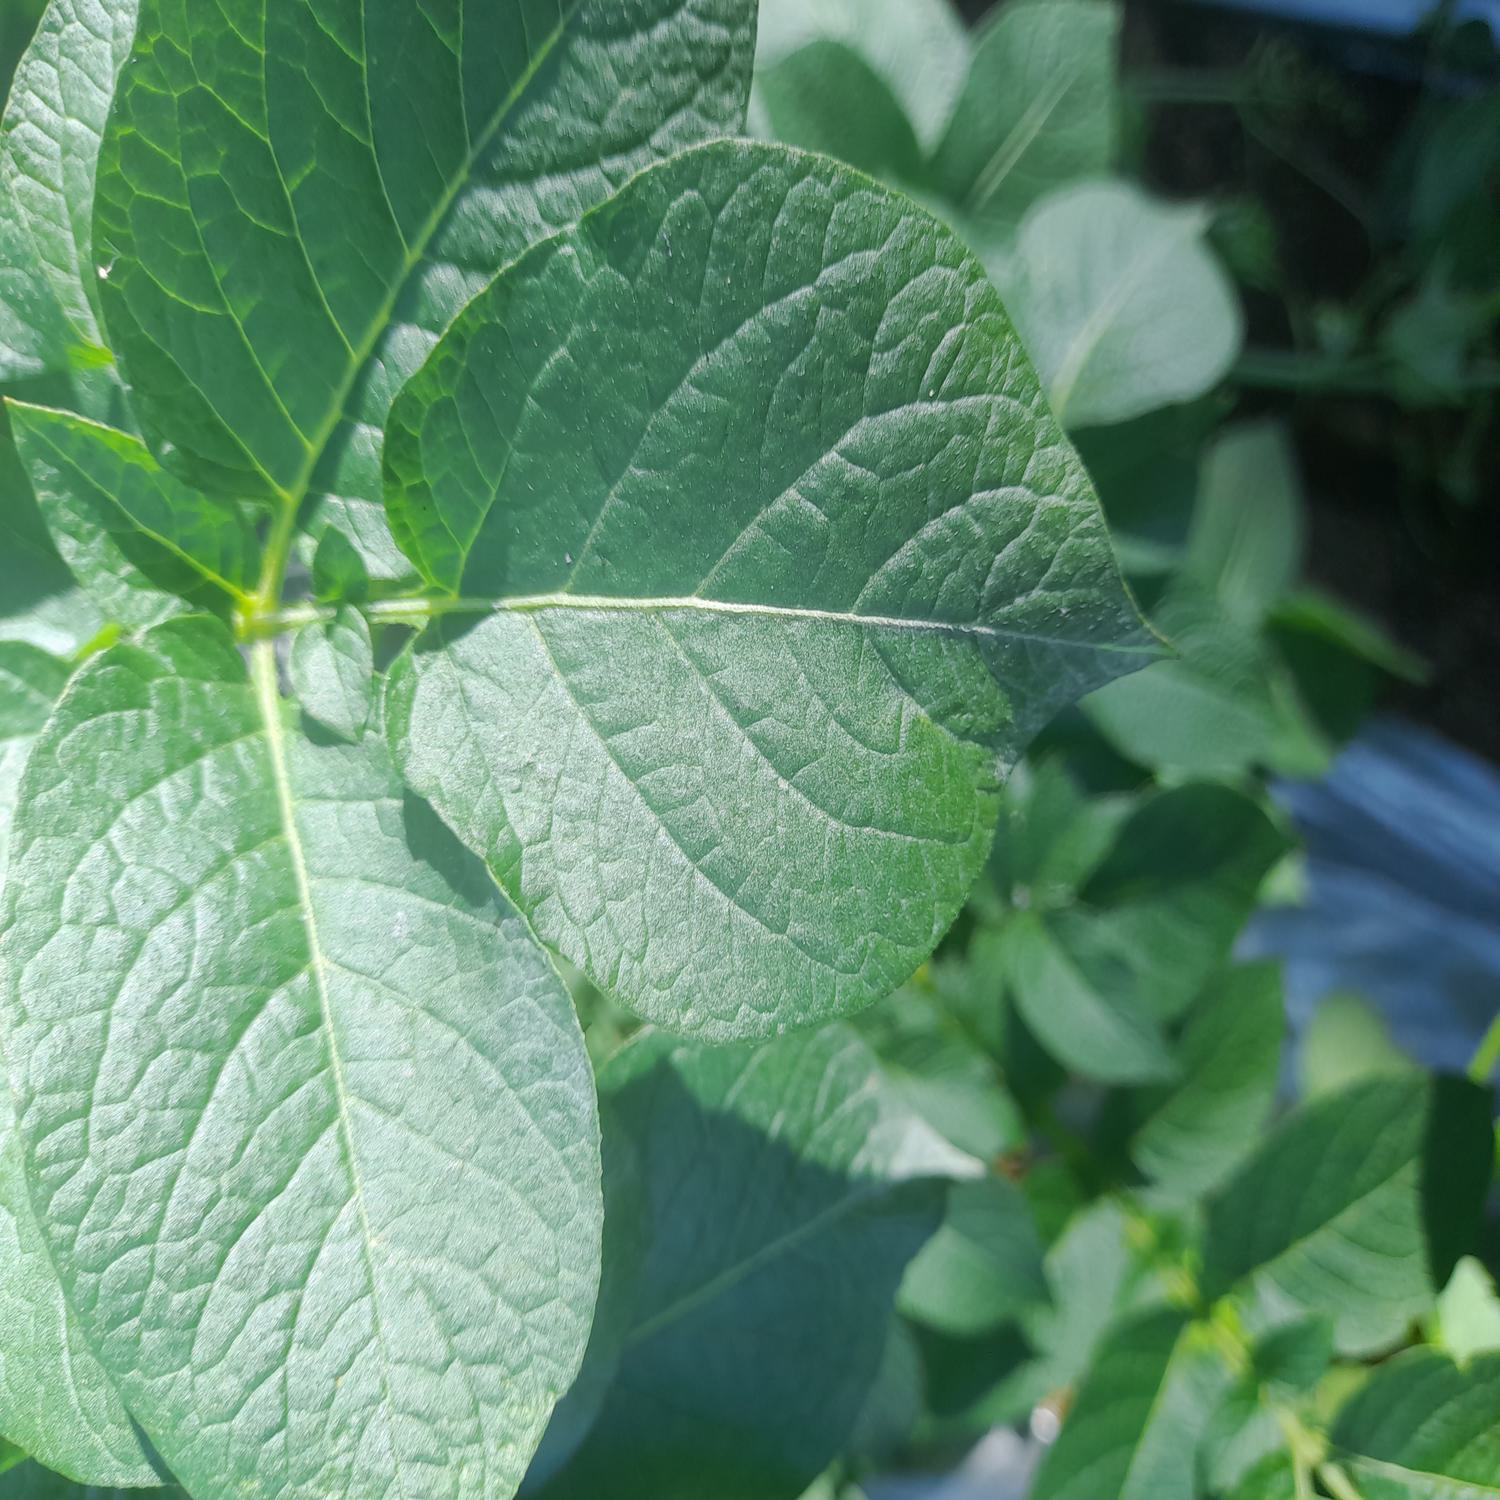
Etiqueta: Sana